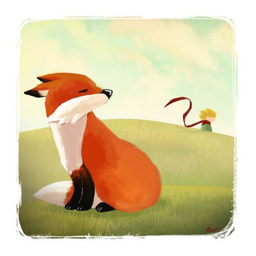
the fox and the little prince graphic / illustration by person buy now as poster , art print and greeting card ...